Mario Zorzan

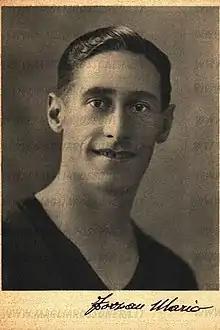
Zorzan in 1936

Mario Zorzan (15 February 1912 – 28 January 1973) was an Italian professional footballer, who played as a goalkeeper.